Women in the workforce

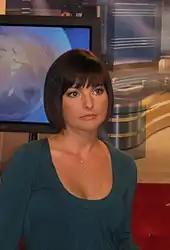
A news anchor going live on TV in Poland

In the last 50 years, there have been great changes toward gender equality in industrialized nations, such as the United States of America. With the second wave feminist movement of the 1960s, women began to enter the workforce in great numbers. Women also had high labor market participation during World Wars. In the late 1960s when women began entering the labor force in record numbers, they were entering in addition to all of the men, as opposed to substituting for men during the war. This dynamic shift from the one-earner household to the two-earner household dramatically changed the socioeconomic class system of industrialized nations in the post-war period.